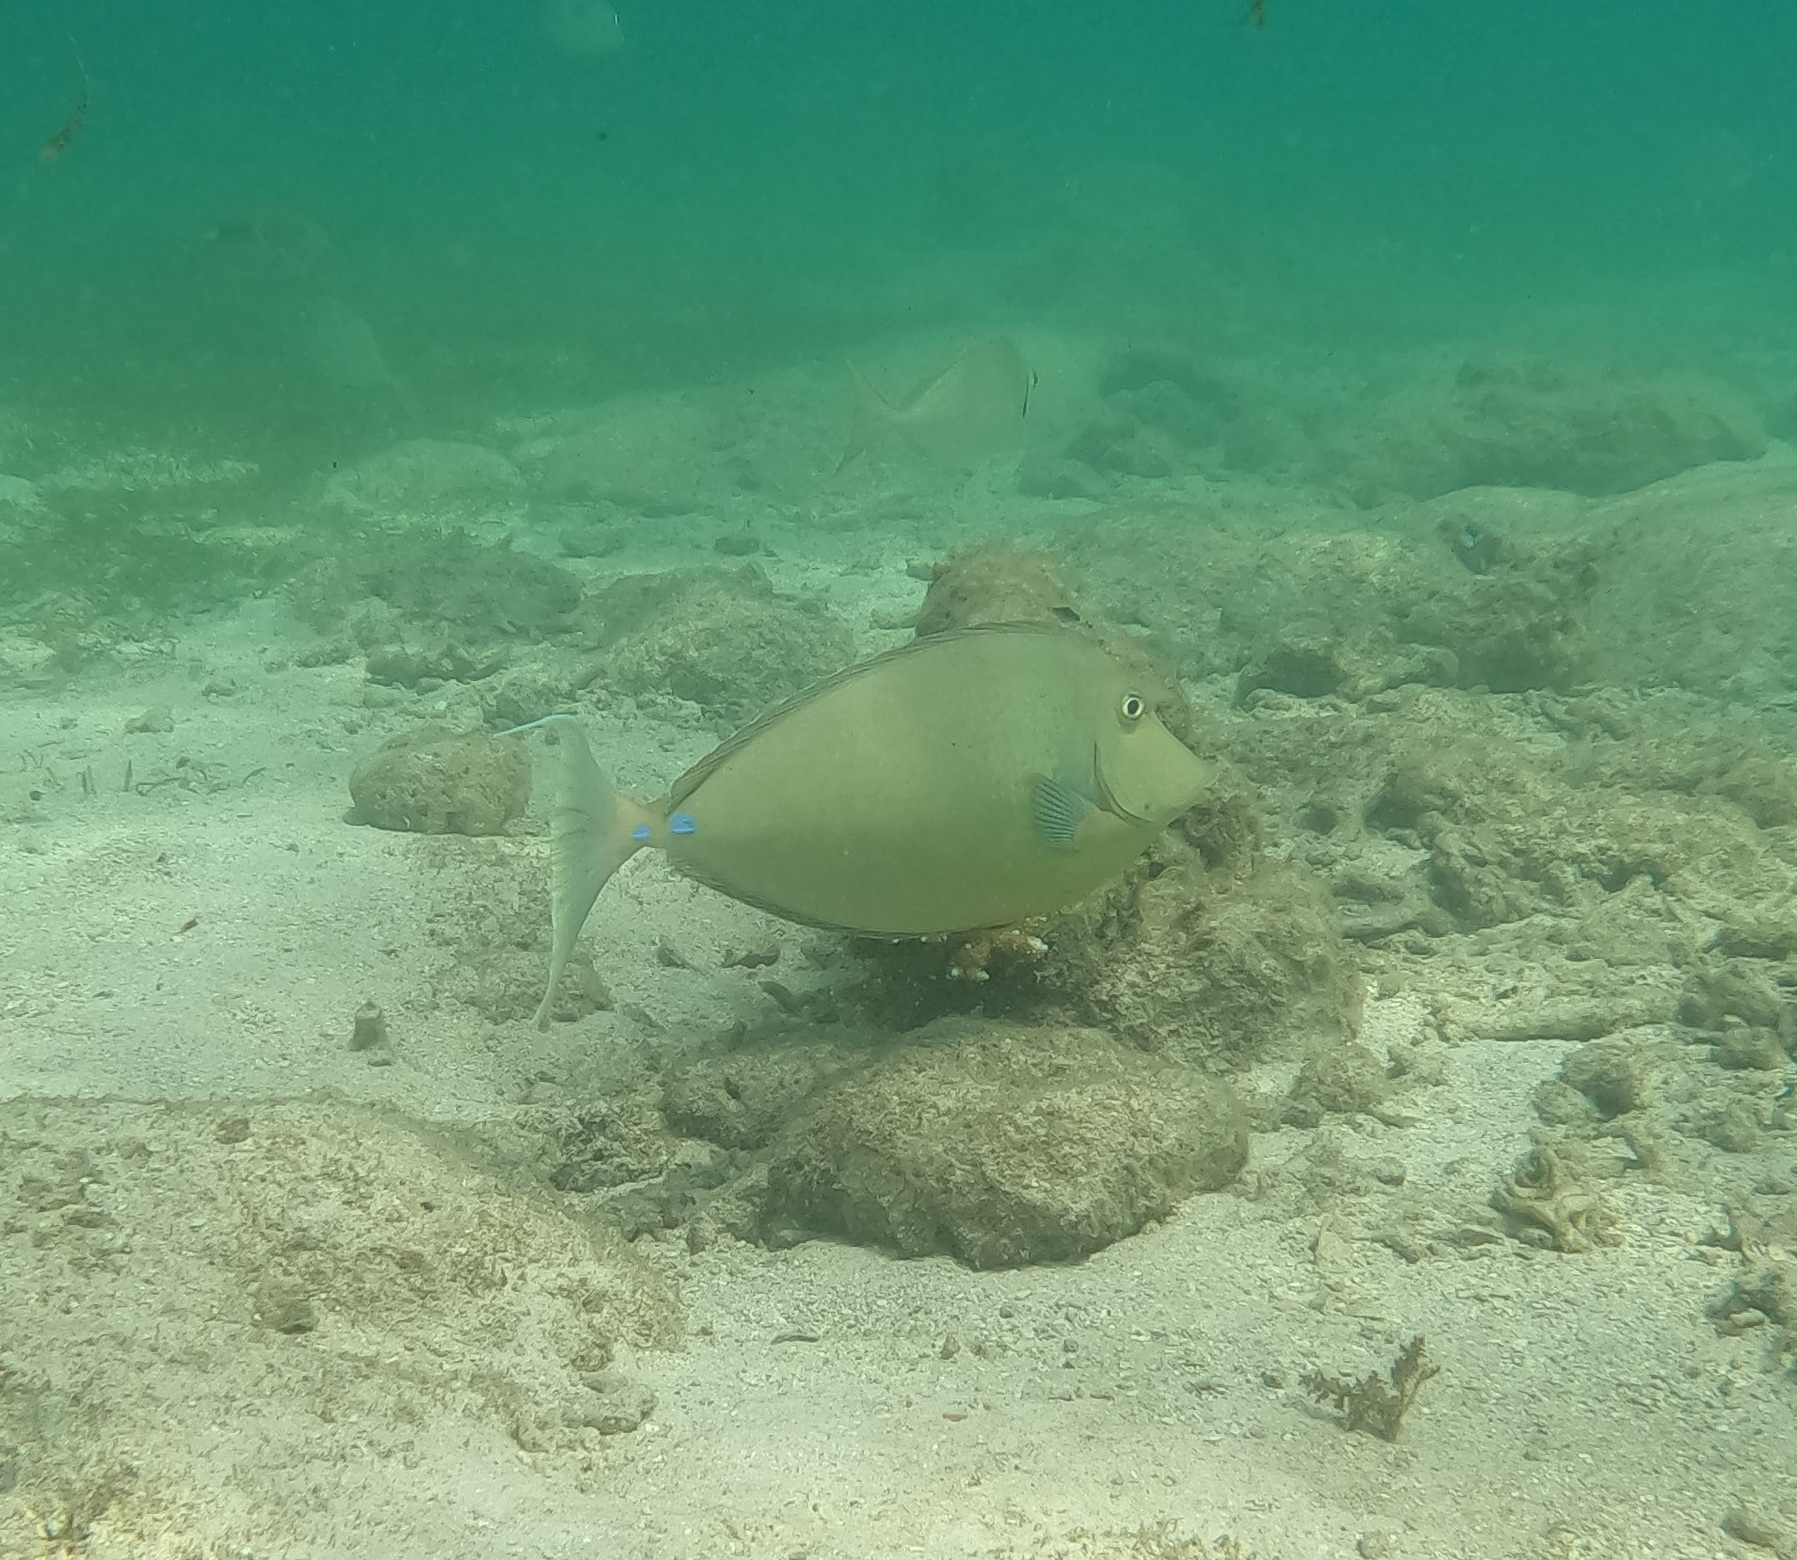
Naso unicornis (Bluespine Unicornfish)